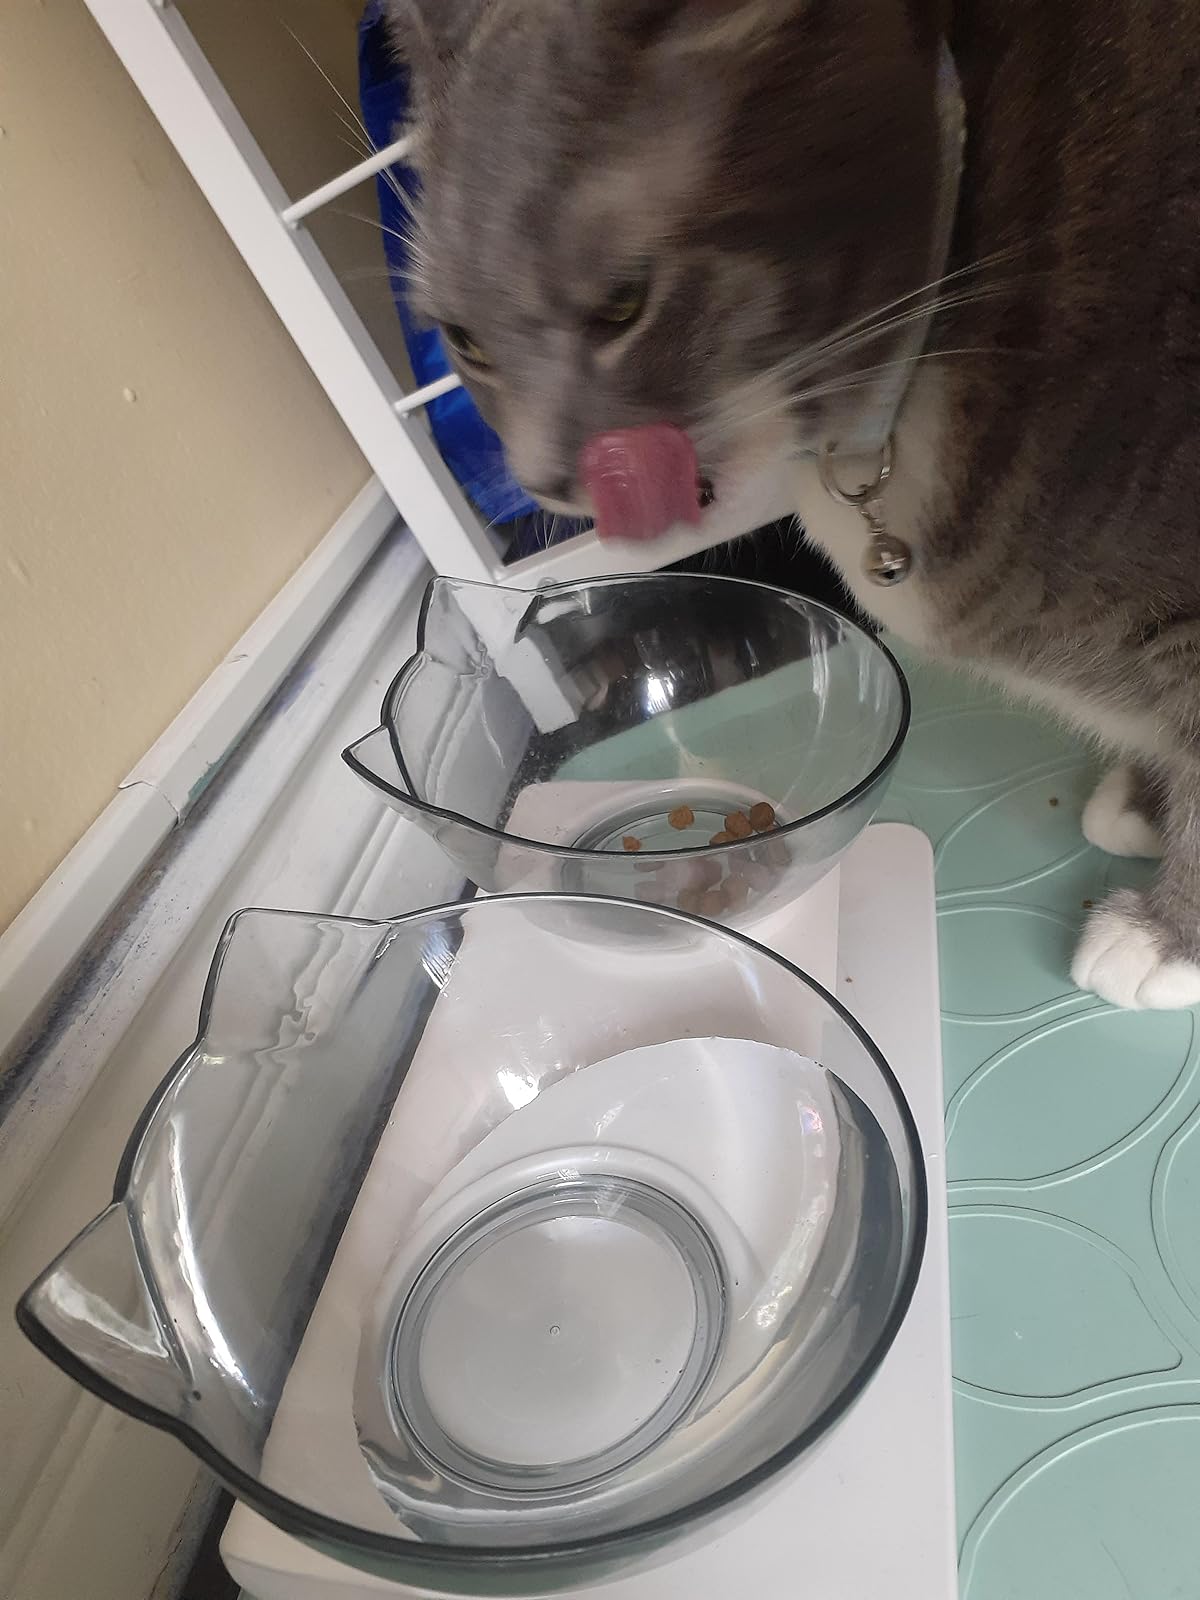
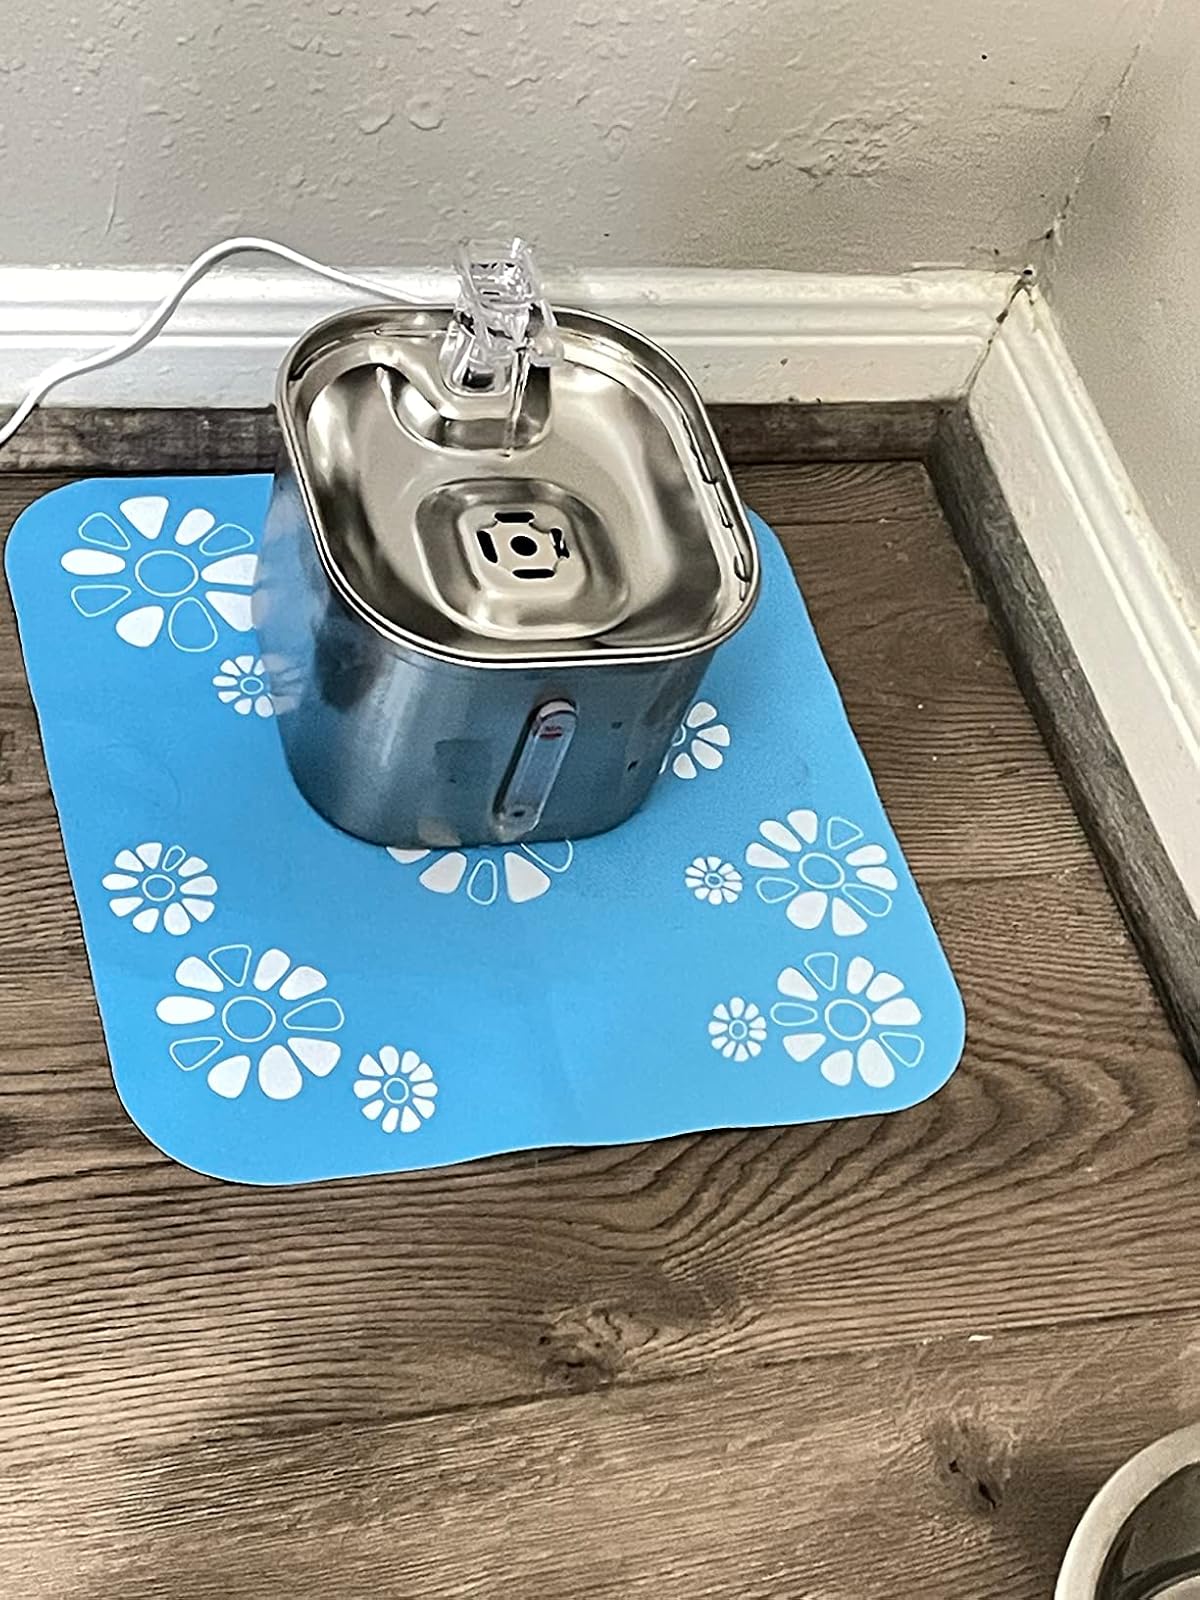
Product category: items_bowl
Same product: no